Üçyol (İzmir Metro)

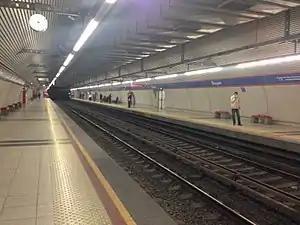

Üçyol is an underground station on the M1 Line of the İzmir Metro in Konak. Located beneath İnönü Avenue, just west of Üçyol Square, it is one of the ten original stations of the metro system, opened on 22 May 2000. From 2000 to the 2012, Üçyol was the western terminus of the line. On 29 December 2012, the line was extended two stations westward to Hatay.